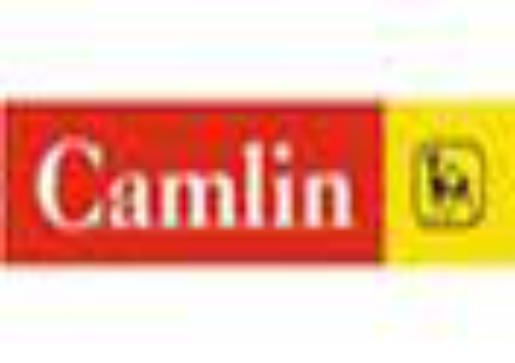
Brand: camlin
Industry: Medical